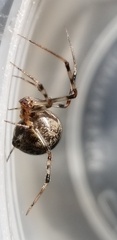
Species: Parasteatoda_tepidariorum